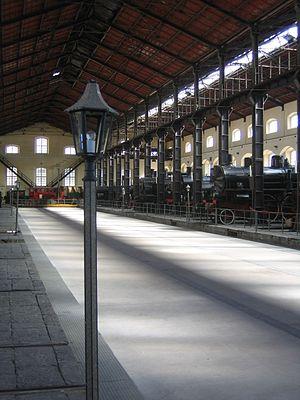
Le Musée national ferroviaire de Pietrarsa se situe dans le quartier San Giorgio a Cremano à Naples dans une usine de fonderie qui appartenait au Roi de Naples. On y fabriqua des chaudières pour locomotives et on y construisit des bateaux à vapeur au XIXᵉ siècle puis cette usine se reconvertit lors de l'unité de l'Italie en atelier de réparation pour chemins de fer. Le musée fut inauguré en 1989, ferma ses portes en 2006 pour être restauré et rouvrit en 2007. Après une deuxième restauration le musée est de nouveau ouvert au public depuis septembre 2011.
Le royaume des Deux-Siciles est un État souverain d'Europe du Sud qui a existé de 1816, année de l'unification du royaume de Sicile et du royaume de Naples, jusqu'en 1861, année de l'annexion des Deux-Siciles au jeune royaume d'Italie à la suite de l'expédition des Mille et de la deuxième guerre d'indépendance. Gouverné par quatre rois de la dynastie des Bourbons-Siciles, il s'étendait sur l'Italie du Sud et la Sicile.